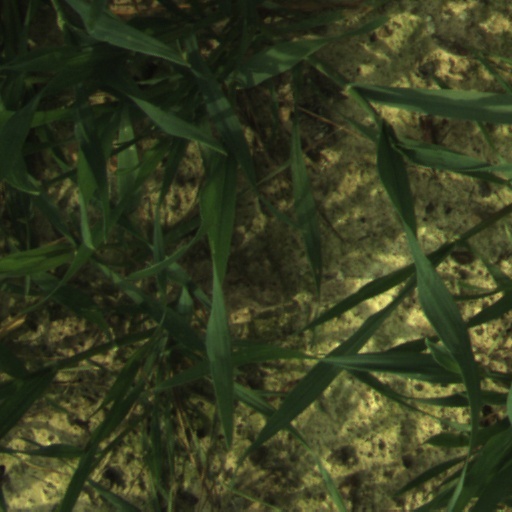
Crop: wheat